Door security

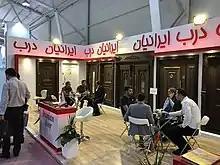
Iranian door security showroom

The following are the types of doors typically used in residential applications: solid wood door, panel doors (hollow and solid core), metal skinned wood-edged doors and metal edge-wrapped doors, and Fiberglass doors (strongest of the residential type). Typically, door frames are solid wood. Residential doors also frequently contain wood.